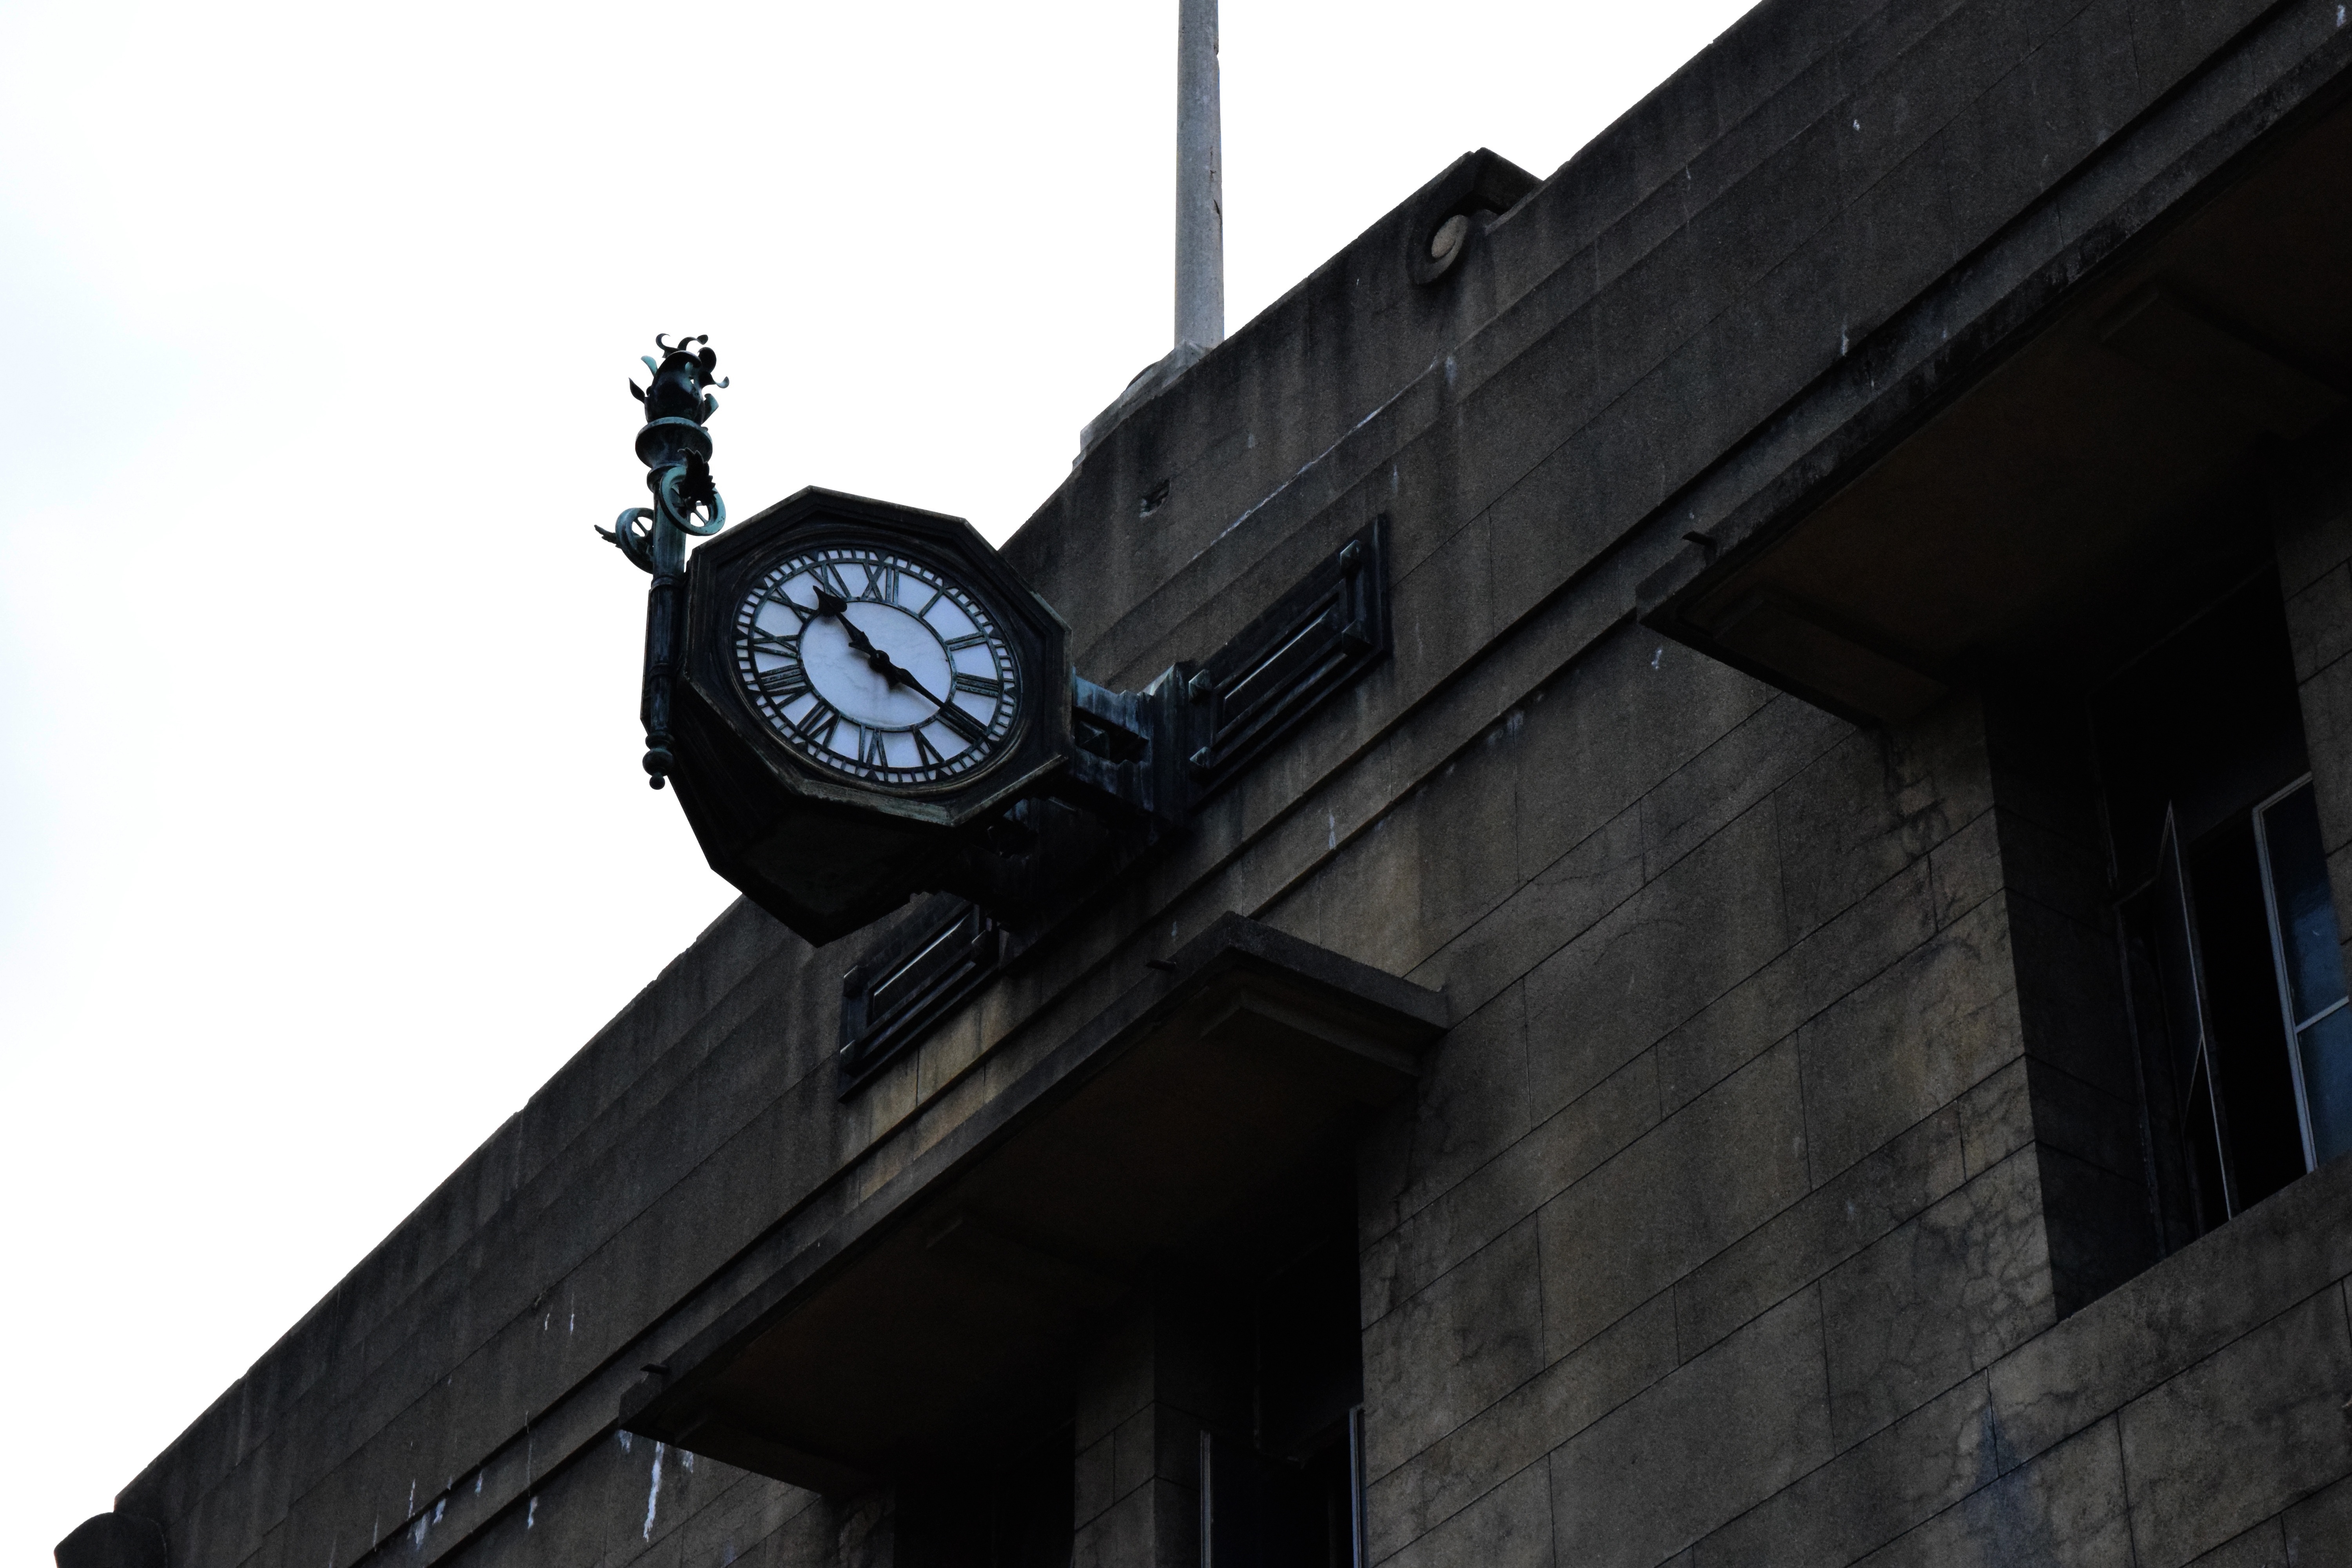
light, street light, black, lighting, traffic light, light fixture